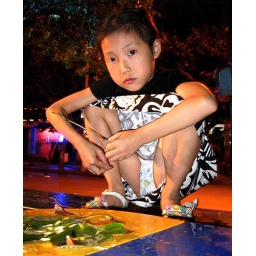
a small town girl squats on a fence in cai yun, on the sheng si island